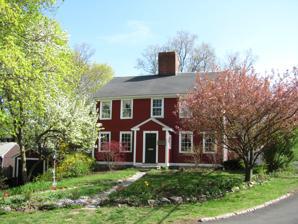
Building: Deacon Thomas Kendall House
Country: United States of America
Year built: 1786
Historic house in Massachusetts, United States United States historic place Deacon Thomas Kendall House U.S. National Register of Historic Places Deacon Thomas Kendall House Show map of Massachusetts Show map of the United States Location One Prospect St., Wakefield, Massachusetts Coordinates 42°30′20″N 71°4′48″W / 42.50556°N 71.08000°W / 42.50556; -71.08000 Built 1786 Architectural style Federal MPS Wakefield MRA NRHP reference No. 89000742 Added to NRHP July 06, 1989 The Deacon Thomas Kendall House is a historic house at One Prospect Street in Wakefield, Massachusetts . This timber frame, 2 + 1 ⁄ 2 -story five-bay house has Federal styling, but its massive central chimney indicates that parts of the house likely predate the Federal period, and in a style that predates 1750 (Dea. Kendall lived 1618–1681). The house is believed to have suffered fire damage in 1786 and been reconstructed at that time, incorporating salvaged materials. Its exterior trim exhibits several different styles, that on the north and west sides more finely carved. The second-floor windows on the south side are smaller and set near the eaves, a typical colonial period feature. The house was listed on the National Register of Historic Places in 1989. Deacon Thomas Kendall was an influential member of the community, serving as a selectman, commissioner, and deacon of the church for 36 years. He and his wife, Rebecca, had 10 children, and when she died, at the age of 85, she had 175 grandchildren and great-grandchildren. The Kendalls were among the earliest settlers of the Reading area (of which Wakefield was a part until the 19th century). The house was owned for much of the 19th century by the Emerson family, who also owned it at the time of the 1786 fire. See also National Register of Historic Places listings in Wakefield, Massachusetts National Register of Historic Places listings in Middlesex County, Massachusetts References